Mikhail Gluzman

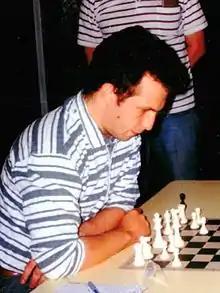
Mikhail Gluzman at the 35th Doeberl Cup in Canberra 1997

Mikhail Gluzman (born 5 September 1967 in Kiev, Ukraine) is a Ukrainian-Australian chess International Master and an experienced chess coach.